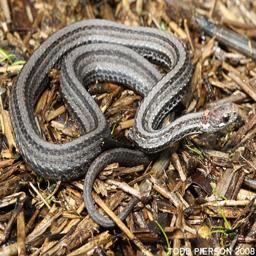
Animal: snakes